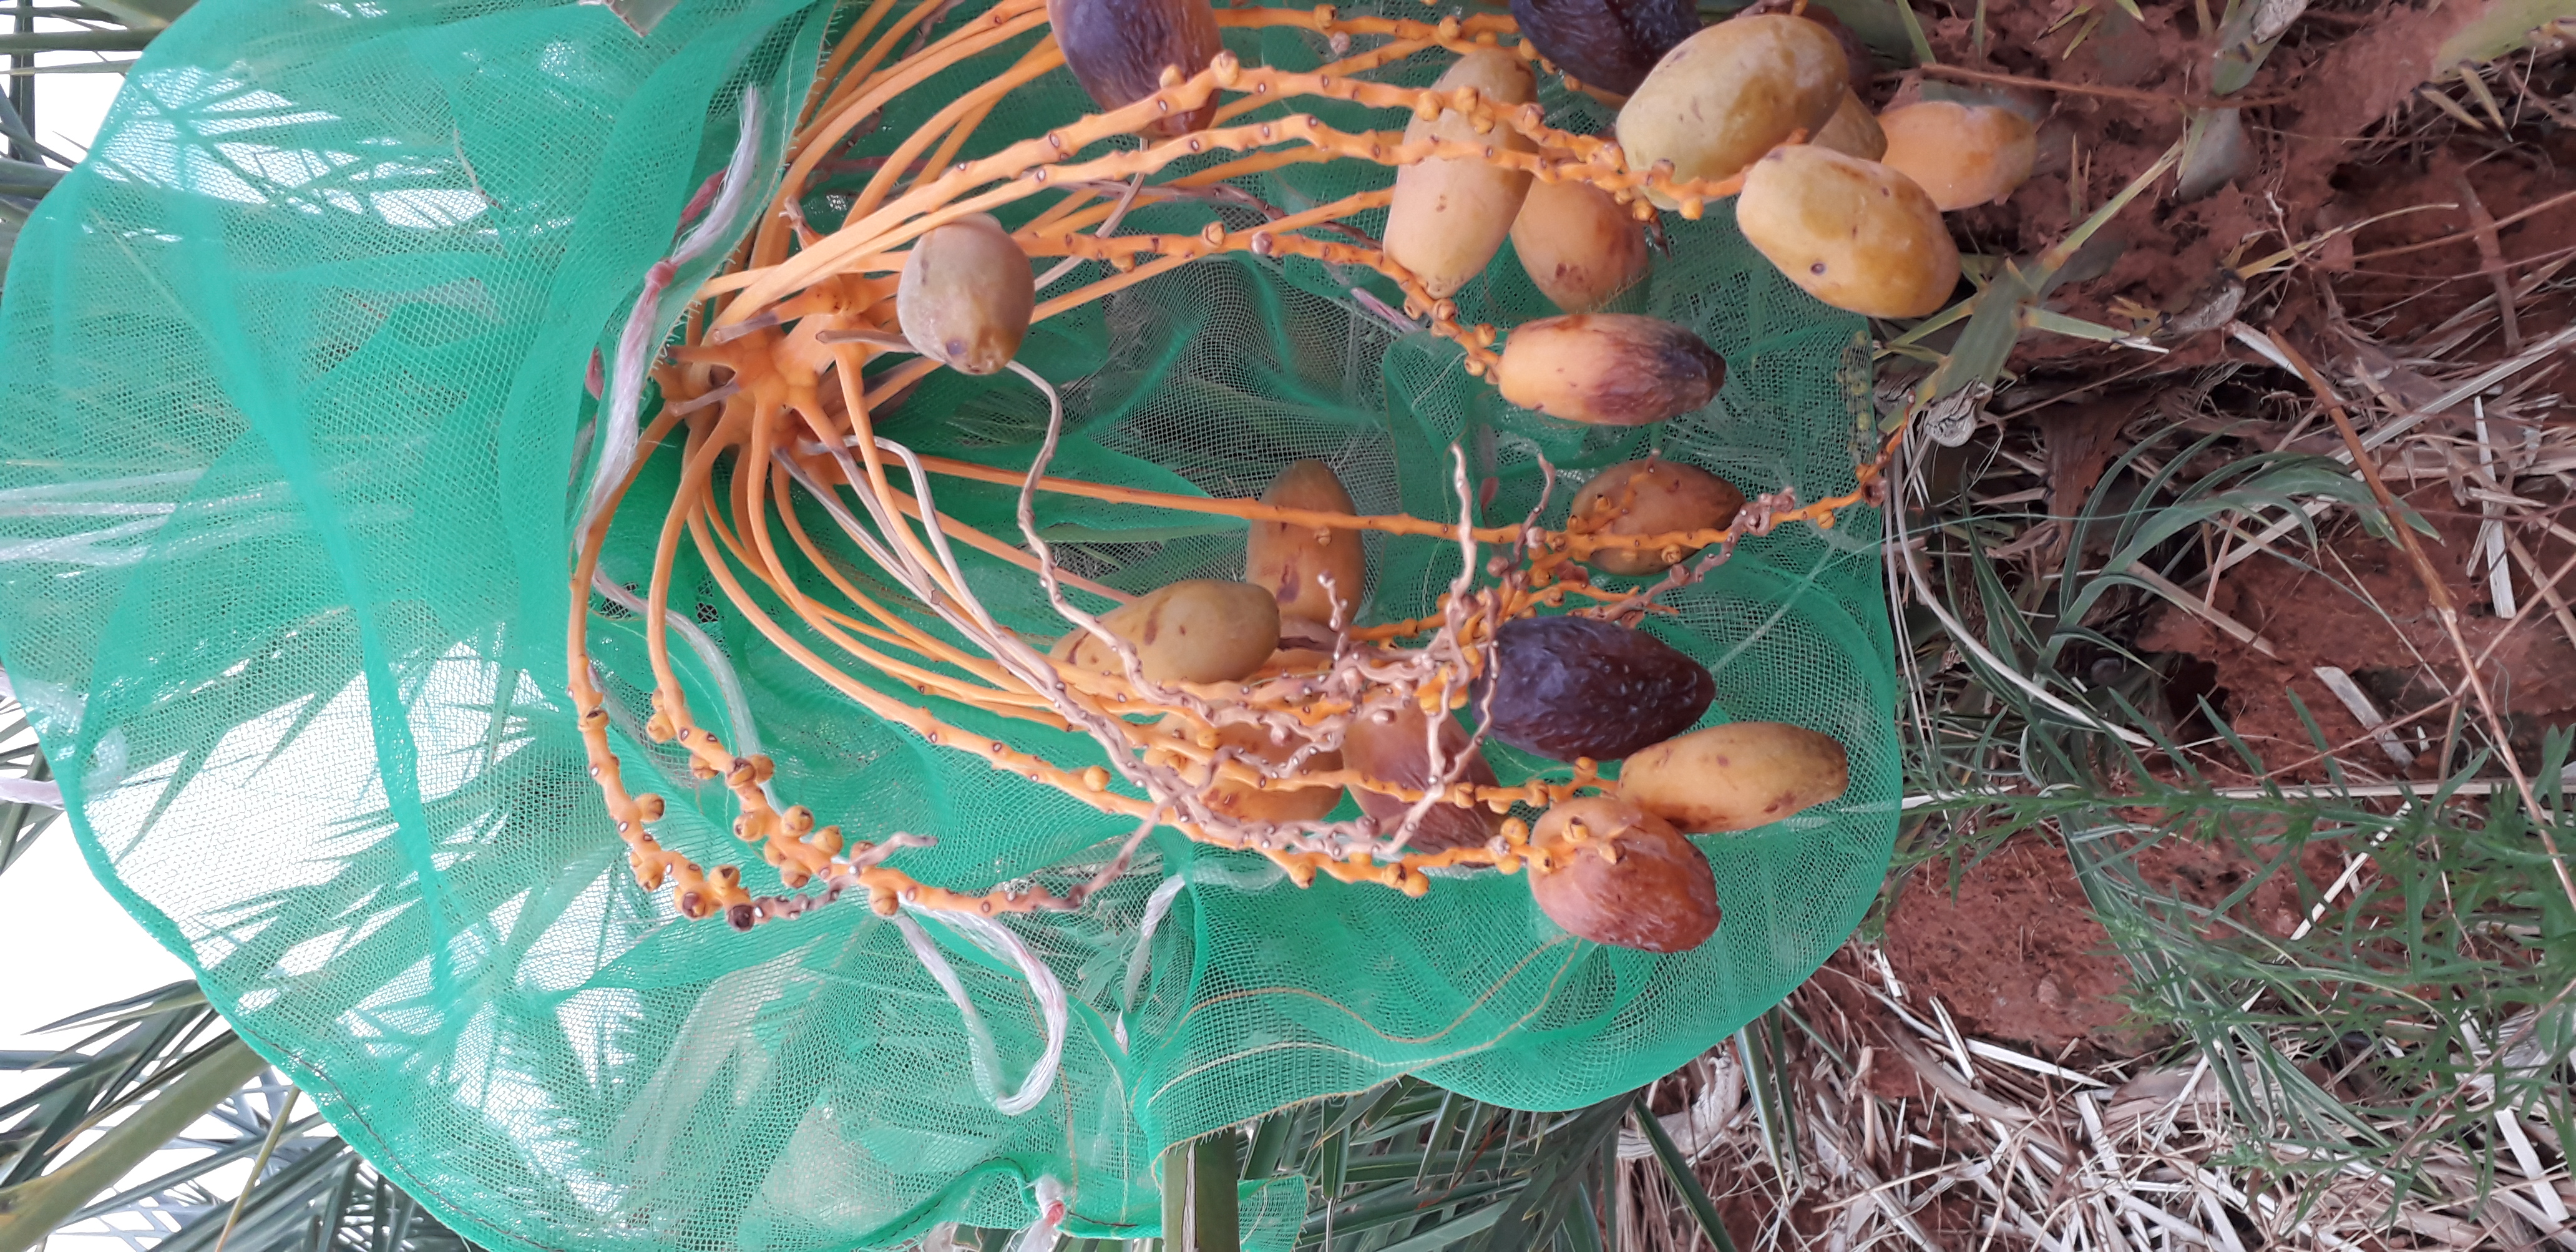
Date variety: Boumajhoul